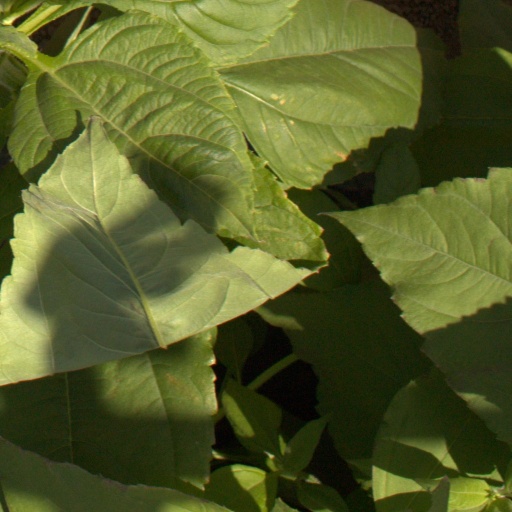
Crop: Jerusalem artichoke